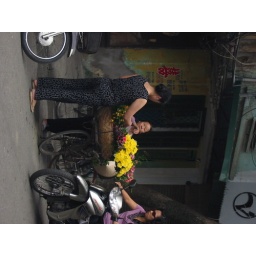
Coming with her bike, she was a flower seller, captured in Hanoi street in an early morning